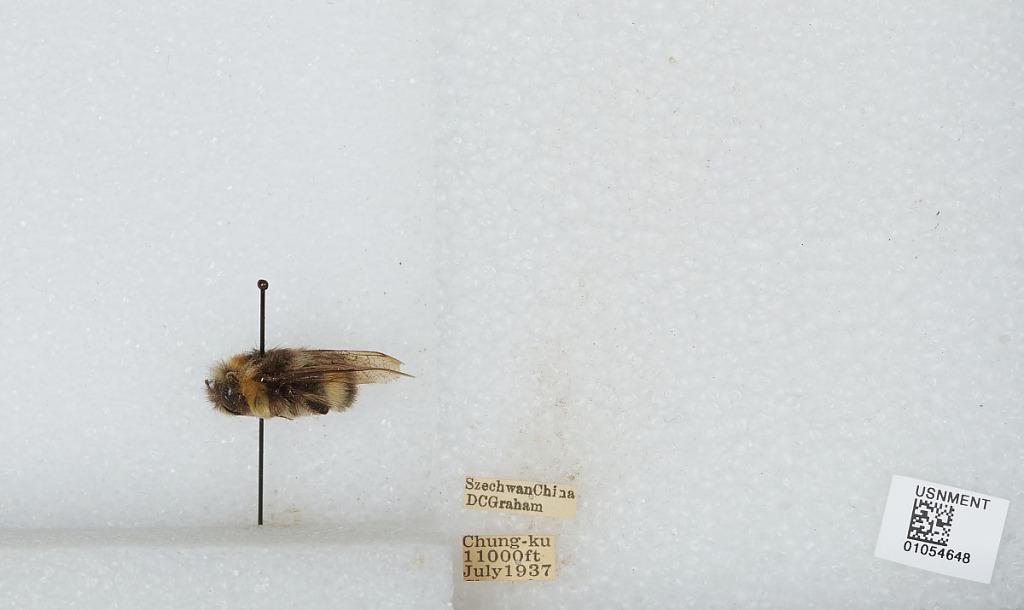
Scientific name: Bombus sp.
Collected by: D. Graham
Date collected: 1937-7-
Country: China
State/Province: Sichuan
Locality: Chung-ku